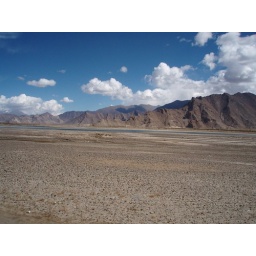
On our way into Lhasa, shot by Phil out the car window, the Lhasa river with mountains in the background.